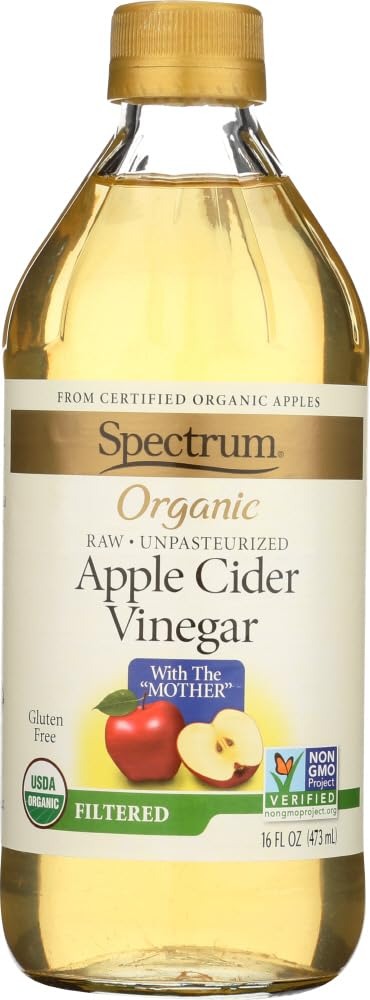
Item Name: Spectrum Naturals Organic Apple Cider Vinegar Filtered 16 Fl Oz (Pack of 6)
Bullet Point 1: From Certified Organic Apples
Bullet Point 2: Unpasteurized
Bullet Point 3: USDA Organic
Bullet Point 4: Certified Organic by QAI
Value: 6.0
Unit: Count

Price: 6.79